Edwin Westphal

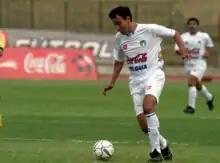
Westphal playing for Comunicaciones in 2002

Edwin Rodolfo Westphal Véliz (born 4 March 1966) is a Guatemalan former professional footballer who played as a forward.